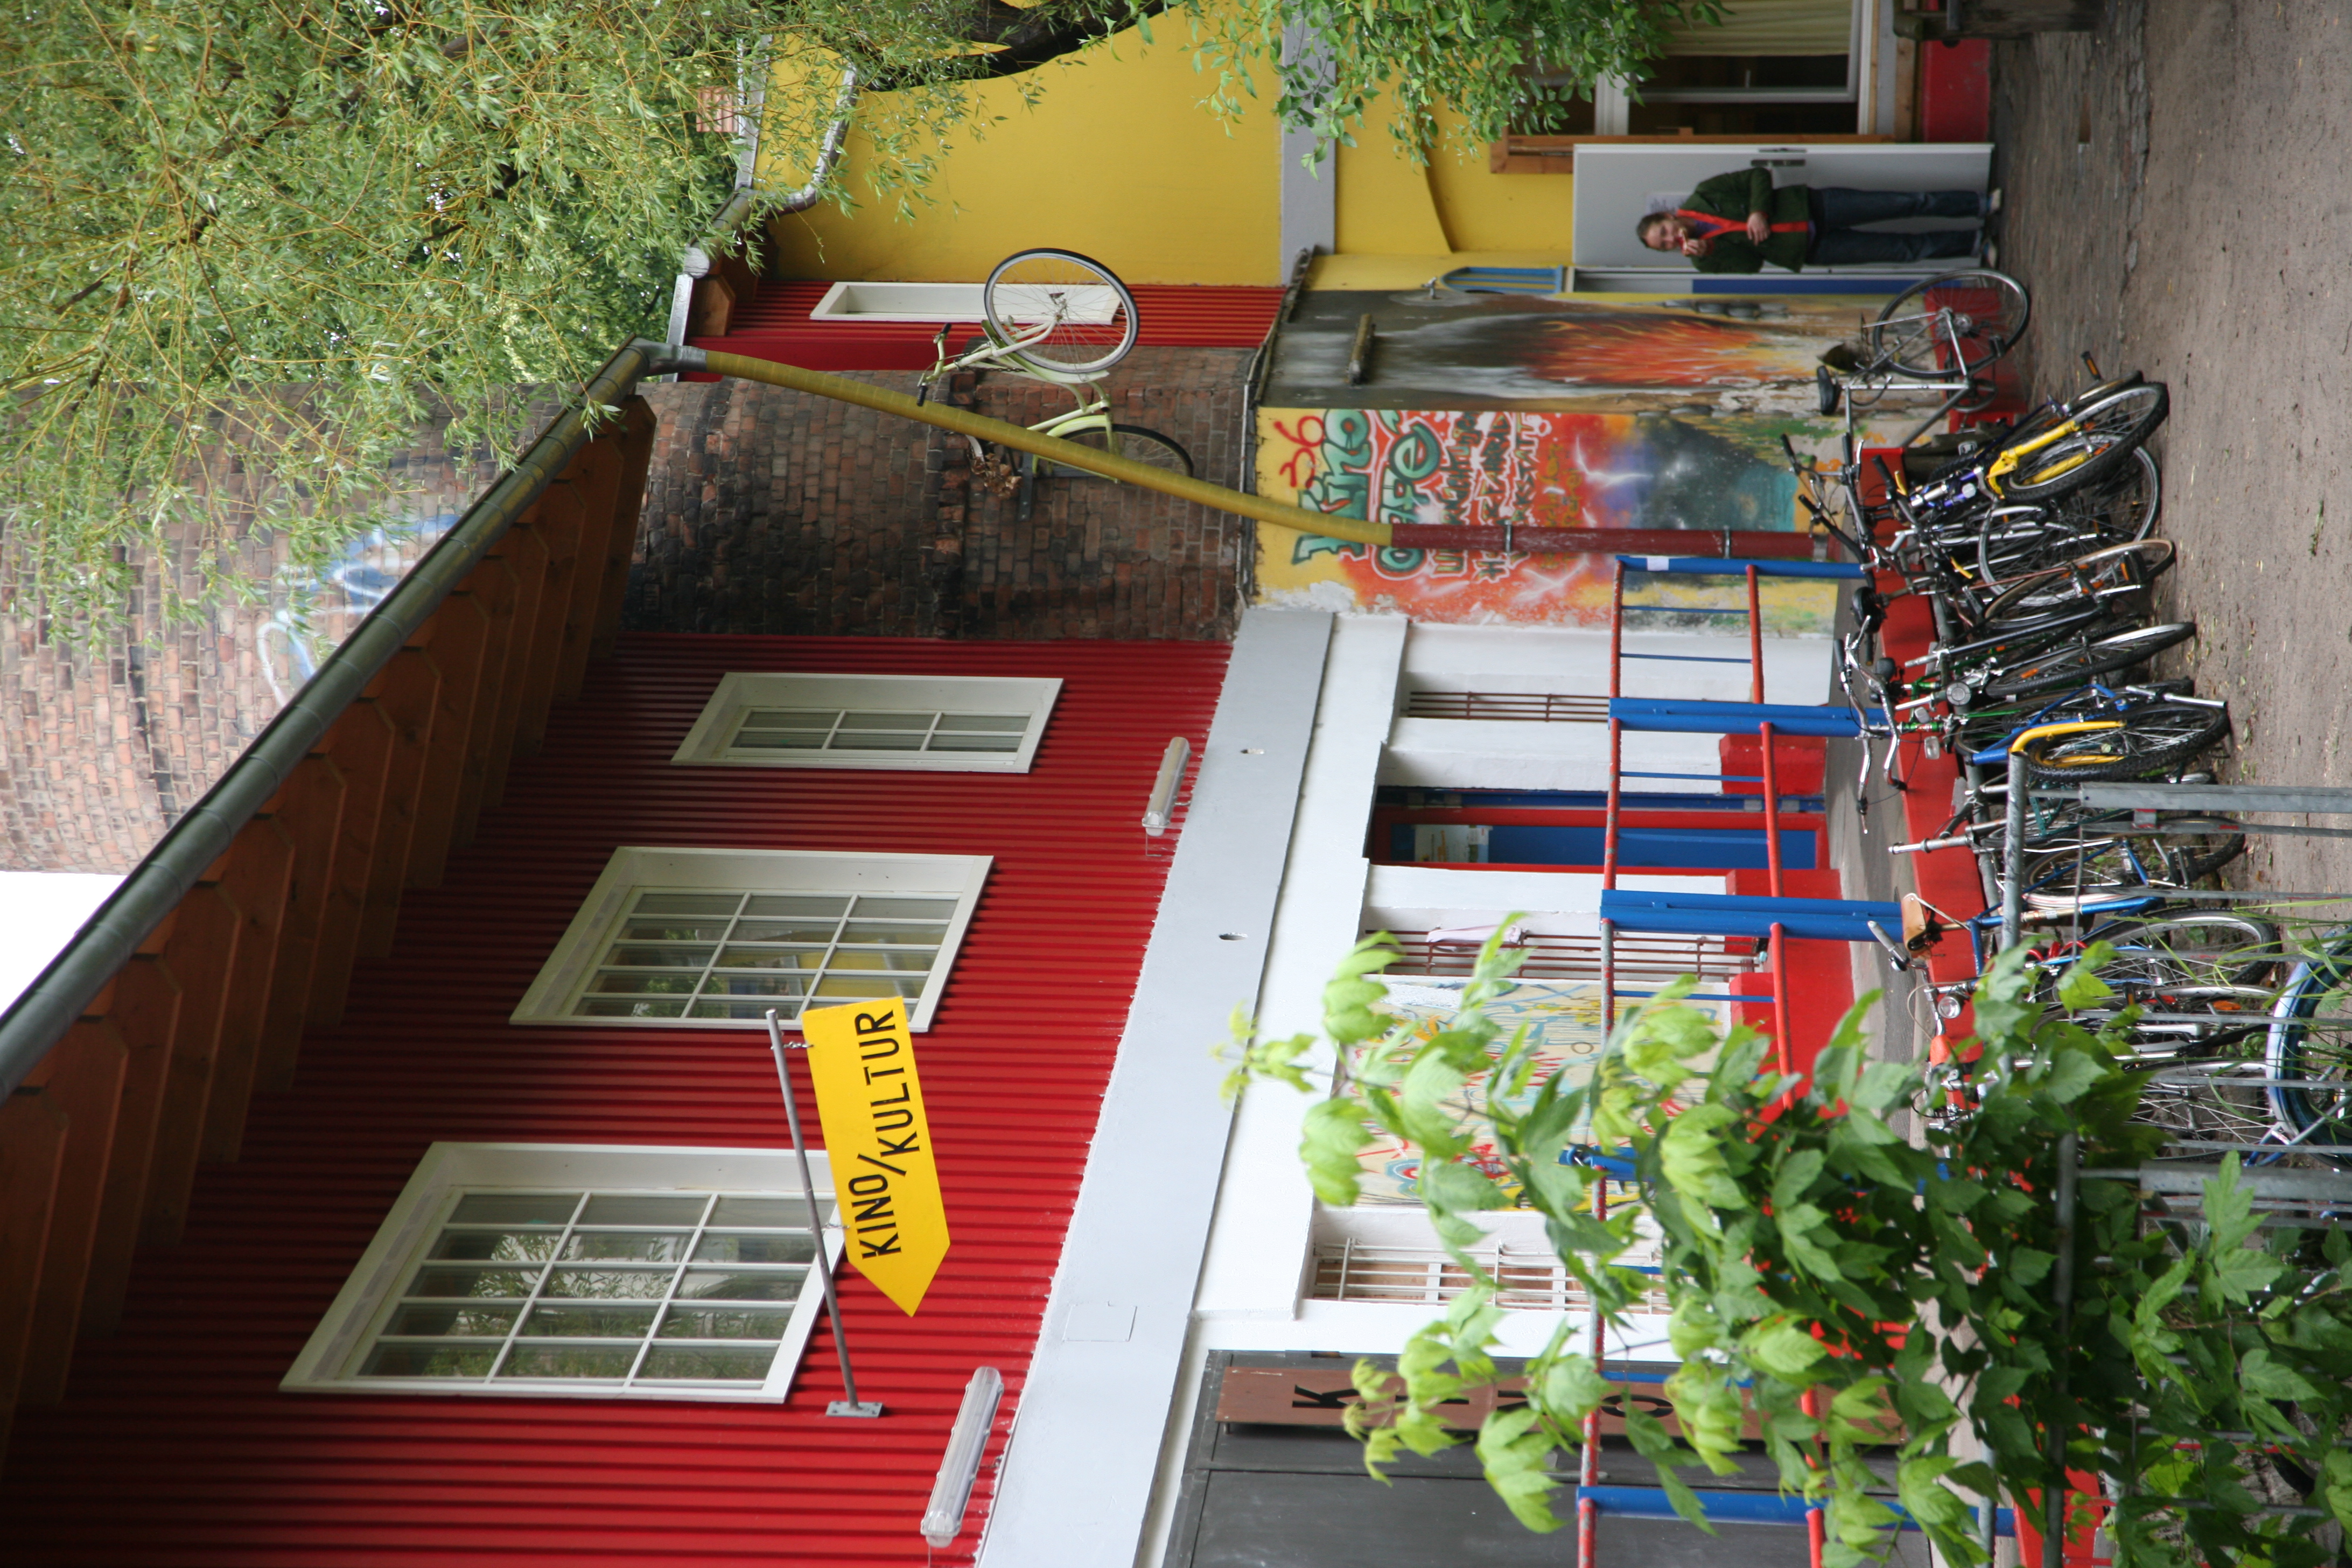
house, town, restaurant, home, village, cottage, facade, germany, deutschland, allemagne, berlin, hostel, kreuzberg, neighbourhood, regenbogen, regenbogenfabrik